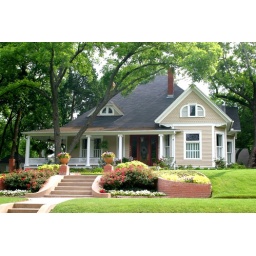
Extremely colorful classic restored house in rural city